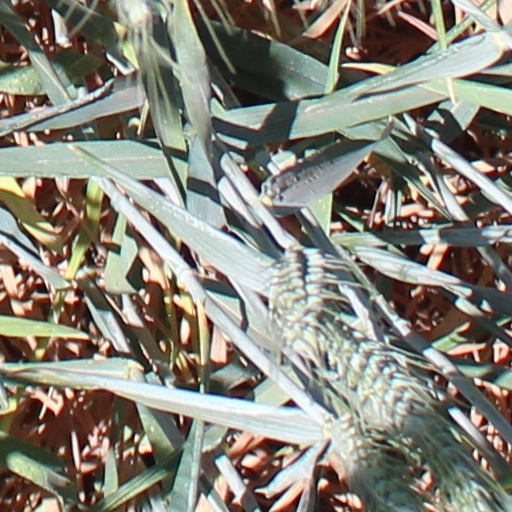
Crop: wheat